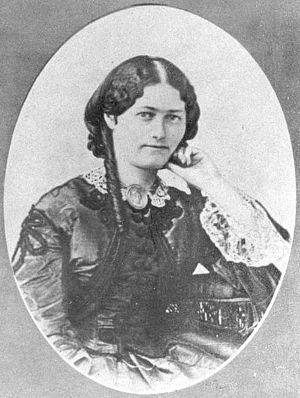
L'Ordre maçonnique mixte international « le Droit humain » ou le Droit humain international est une obédience maçonnique mixte fondée en 1901, évolution structurelle à vocation internationale de la première obédience mixte fondée en 1893 par Georges Martin et Maria Deraismes sous le nom de « Grande Loge Symbolique Écossaise de France "Le Droit humain" ». Créée pour affirmer l'égalité de l'homme et de la femme devant l'initiation maçonnique, et permettre l'accession des femmes en franc-maçonnerie sans restriction, l'obédience est en 2016 présente dans plus de 60 pays dans le monde, et sur les cinq continents.
Clémence Augustine Royer, née le 21 avril 1830 à Nantes et morte le 6 février 1902 à Neuilly-sur-Seine, est une philosophe et scientifique française. Elle fut à la fin du XIXᵉ siècle une figure du féminisme et de la libre pensée. On lui doit notamment la première traduction en français de L'Origine des espèces de Charles Darwin et d'avoir ainsi introduit en France le darwinisme, en 1862. Elle a néanmoins outrepassé le travail d'une traductrice en développant ses conceptions eugénistes dans cet ouvrage.
L'eugénisme en France, malgré son échec politique sous la Troisième République, connaît un développement théorique précoce et abouti. Cette idéologie eugéniste médicale préconise la formation d'une élite humaine sous la conduite de l'État français dès la fin du XVIIIᵉ siècle. La connaissance subséquente des théories de l'anthropologue et statisticien britannique Francis Galton, premier théoricien de l'eugénisme, mène à la création de la Société française d'eugénique en 1913.
« Jamais sans doute dans l’histoire […] le thème du progrès n’a à ce point interrogé l’humanité dans son ensemble et l’humanité propre à chaque individu. »